Sara Holt

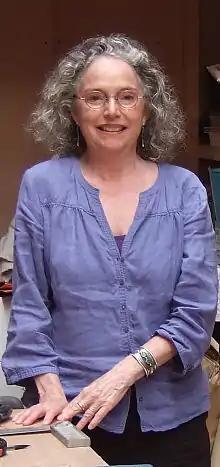
Sara Holt in her studio, Paris, 2014

Sara Holt (born 1946) is an American sculptor and photographer. She is creating mainly in sculpture and photography and more recently in ceramics. She is one of the contemporary artists whose work helps to refine the field of creation situated within the boundaries of science and art. She has lived in Paris since 1969.